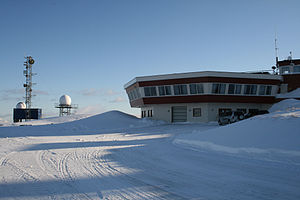
Andøya Space Center
ALOMAR (Arctic Lidar Observatory for Middle Atmosphere Research) er en del af ASC (2008)
Andøya Space Center, tidligere Andøya Rakettskytefelt, er et center for opsendelse af forskningsraketter og videnskabelige balloner. Andøya Space Center er lokaliseret i Oksebåsen på Andøya, som ligger 5 km sydvest for Andenes i Andøy kommune i Nordland fylke. Anlægget er også udstyret med en række jordbaserede instrumenter som benyttes i udforskningen af rummet. Der fokuseres særligt på den polare atmosfære i højdeområdet mellom 70 og 2.000 kilometer.